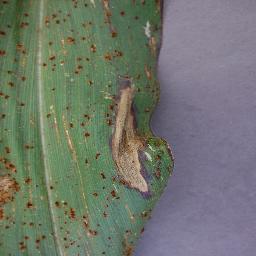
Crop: corn
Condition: (maize)_northern_blight